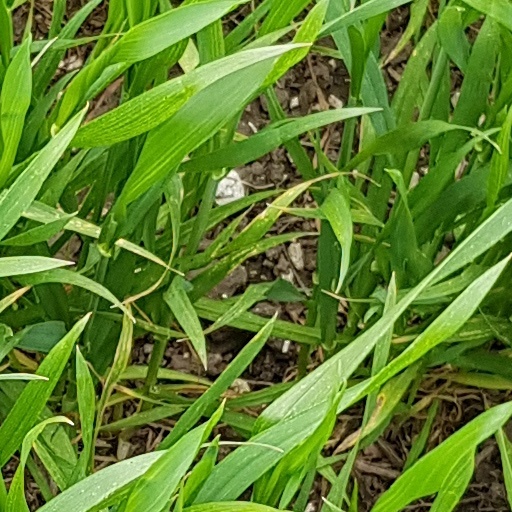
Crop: wheat